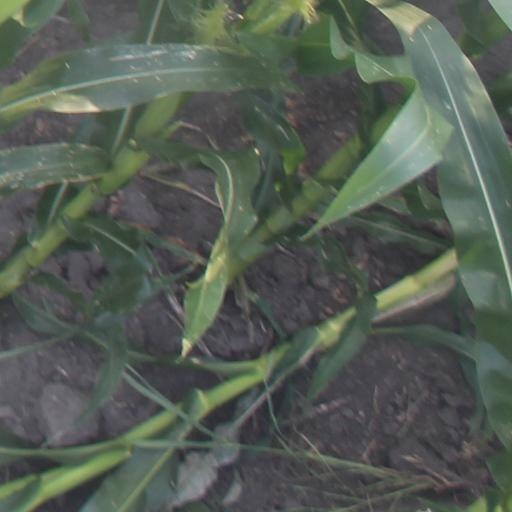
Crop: maize; corn